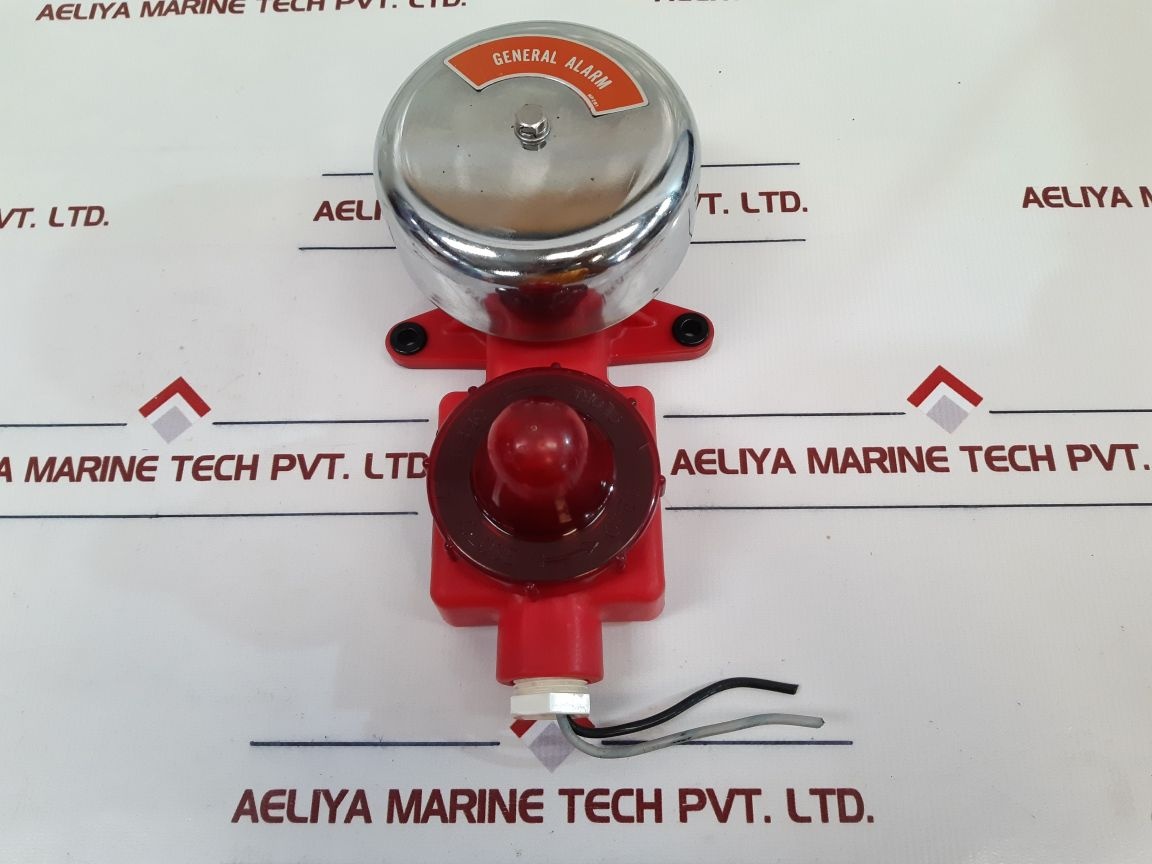
Sanshin Electric Nbu-l120 Marine Electric Bell Used
Brand: sanshin electric
Sanshin Electric Nbu-l120 Marine Electric Bell Used Sanshin Electric Corporation Marine Electric Bell General Alarm Type: Nbu-l120 Ip44 Ac220V,50/60 Hz Bp4029 Np281 Made In Japan Weight: 1.220 Kg
Category: Home & Garden > Flood, Fire & Gas Safety > Fire Alarm Control Panels